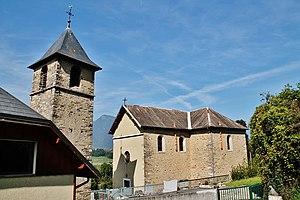
église St Pierre